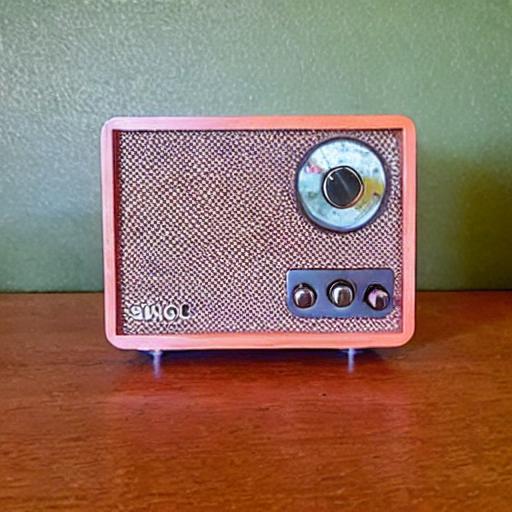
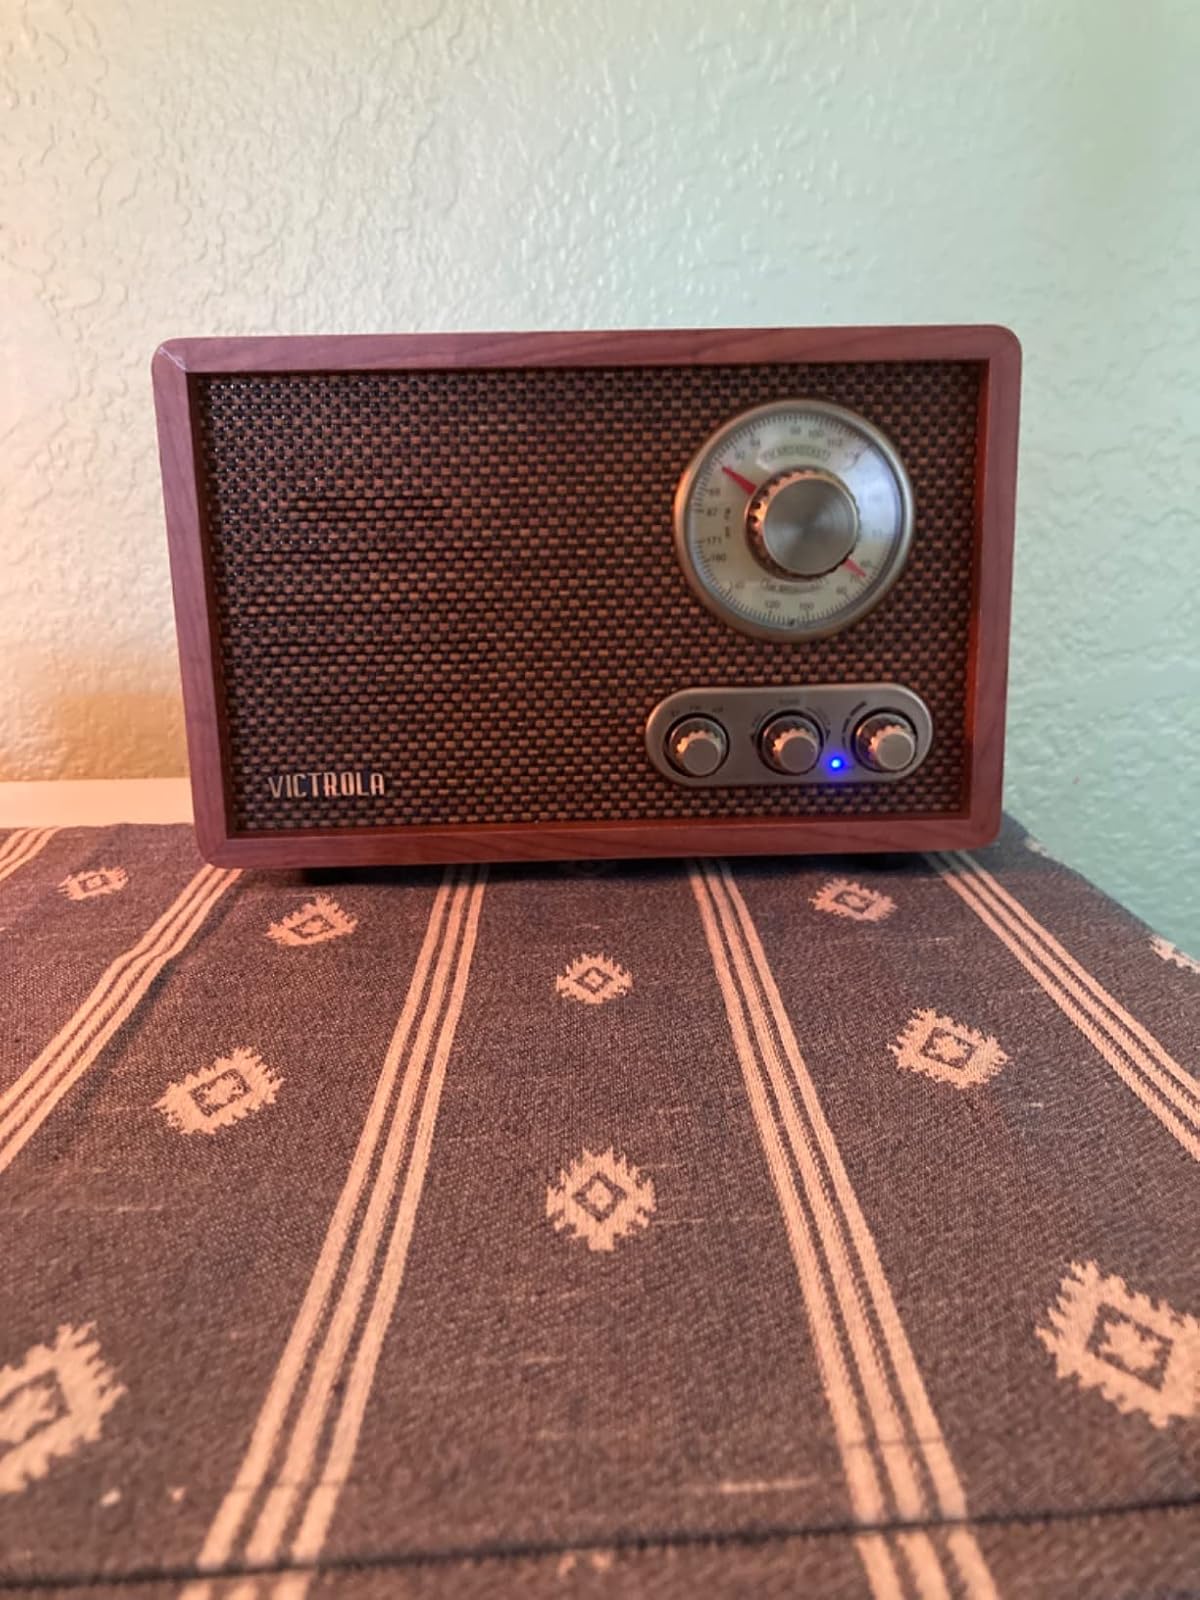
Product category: radio
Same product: no